Belle Kellogg Towne

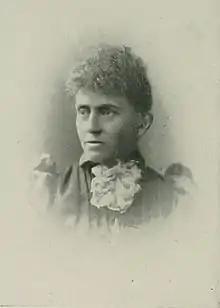
Portriat photo from "A Woman of the Century"

Isabella Electa Kellogg Towne (June 1, 1844–1923) was an author and journalist born in Sylvania, Wisconsin, United States. In the 1880s, Towne was hired to coordinate and organize young people's papers for the "Young People's Weekly", published by the Chicago-based David C. Cook Publishing Company.